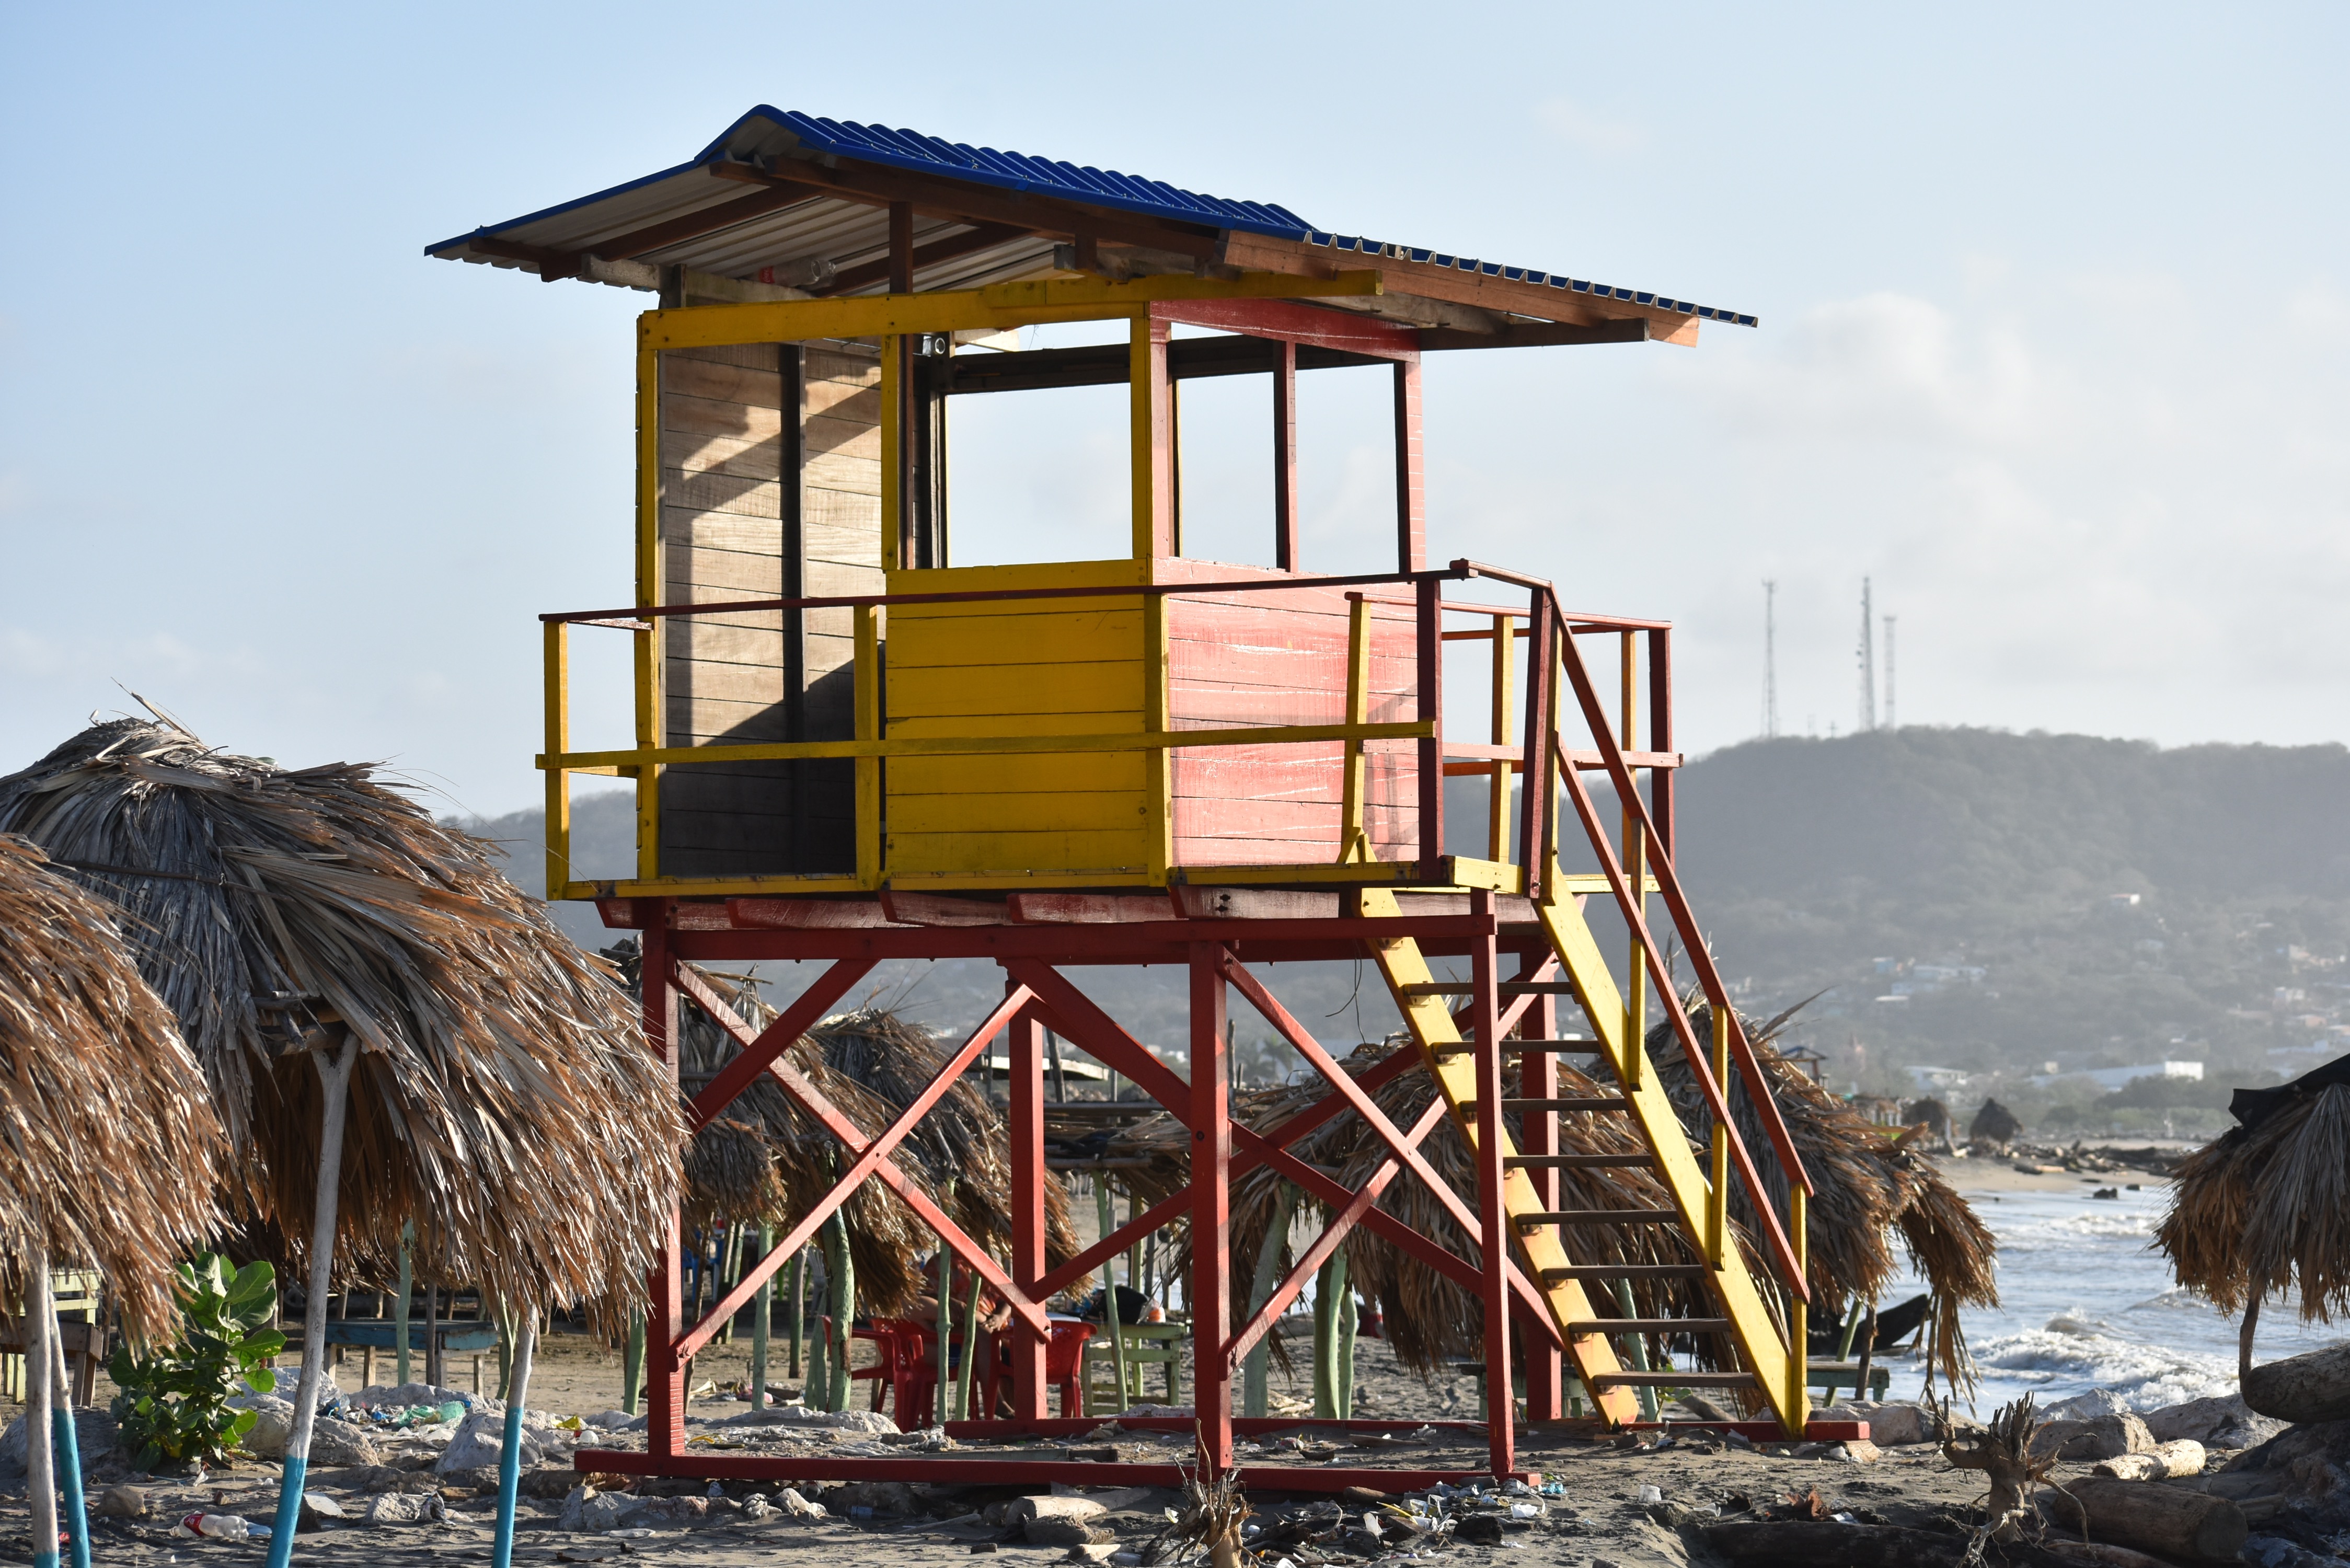
lifeguard, beach, vigilant, savior, bathers, day, sunshine, travel, house, wood, hut, sky, building